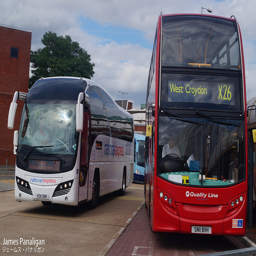
a large bus and a double decker bus on the street
two public transit buses parked near one another
A red double decker bus is next to a white one.
Two buses are driving side by side on a road.
A double and single deck tour bus parked in a lot.